José María Pino Suárez

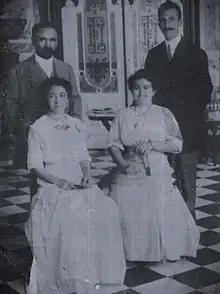
The Madero and Pino-Cámara families photographed at the Chapultepec Castle, then the presidential residence.

Madero had publicly pronounced himself in favor of naming Pino Suárez concurrently Vice President of the Republic and Secretary of the Interior. However, in Madero's first government, Pino Suárez did not occupy any ministerial portfolio, which led the historian José C. Valdés to affirm that at that time his "political influence was limited."